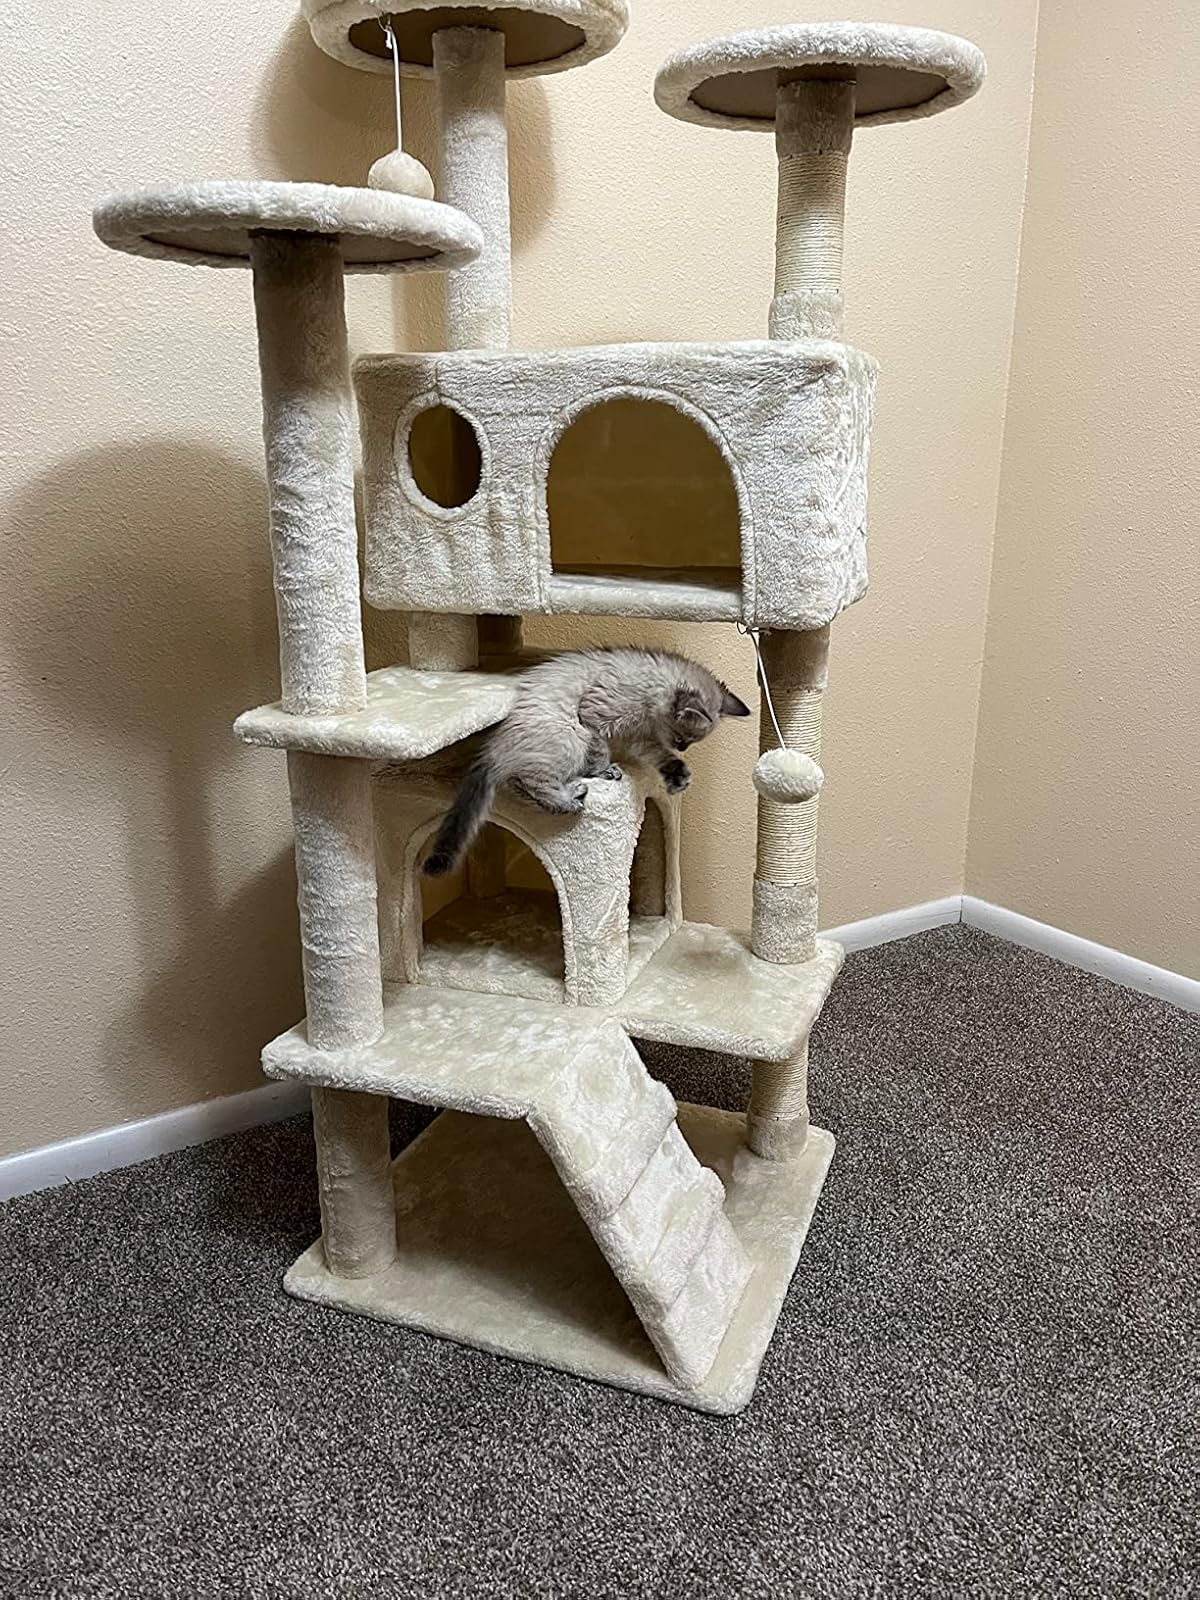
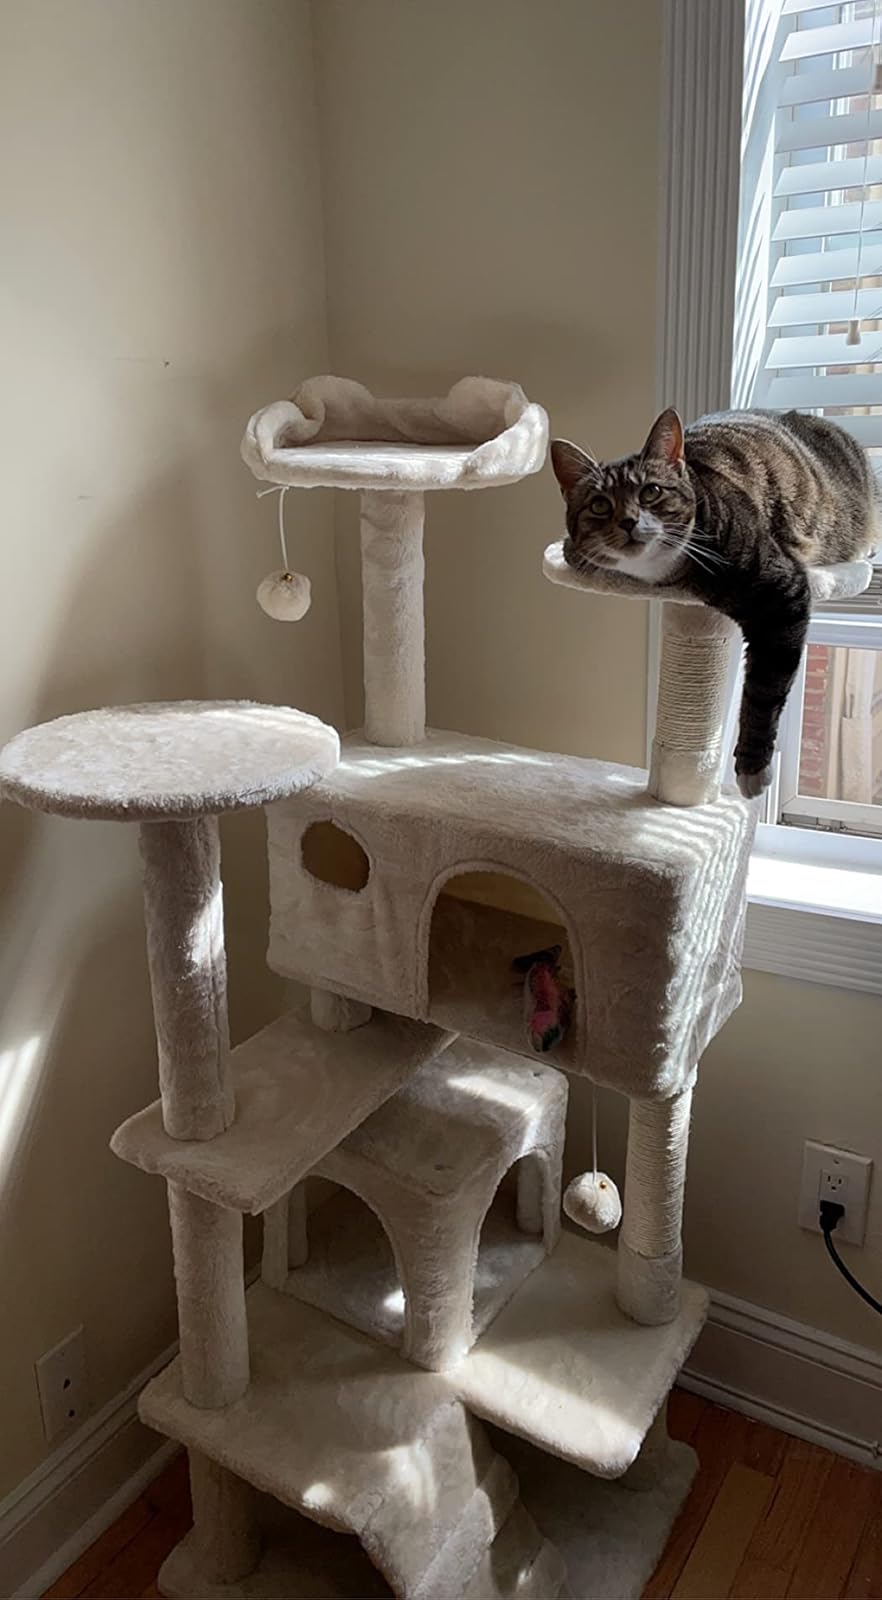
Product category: items_cat tree
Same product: yes